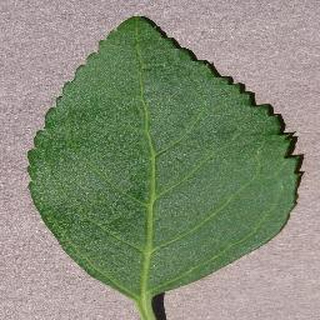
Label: healthy_cherry